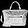
Label: Bag